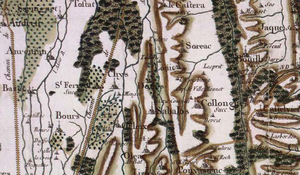
Village de Dours (Hautes-Pyrénées - France) sur la Carte de Cassini
Collongues est une commune française située dans le département des Hautes-Pyrénées, en région Occitanie.
Chis est une commune française située dans le département des Hautes-Pyrénées, en région Occitanie.
Dours est une commune française située dans le département des Hautes-Pyrénées, en région Occitanie. C'est une commune située à environ 10 km au nord-est de Tarbes, sur les coteaux de Pouyastruc marquant la limite orientale de la vallée de Tarbes.